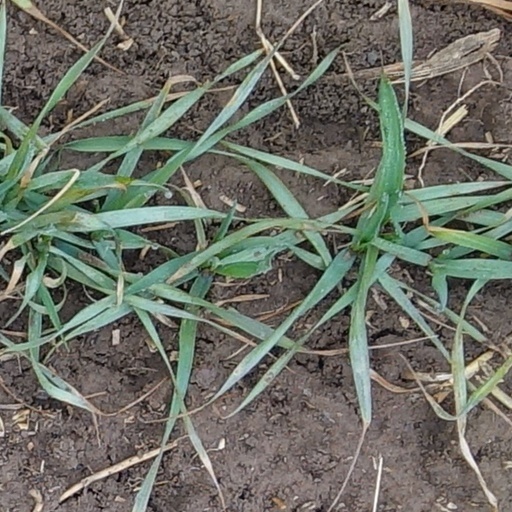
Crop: wheat